Sinmun of Silla

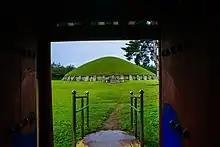
King Sinmun's tomb

Sinmun (r. 681–692), personal name Kim Chŏng-myŏng, was the thirty-first king of Silla, a Korean state that originated in the southwestern Korean peninsula and went on to unify most of the peninsula under its rule in the mid 7th century. He was the eldest son of Silla's unifier-king, Munmu and Queen Jaeui. Sinmun's reign may be characterized by his attempts to consolidate royal authority following unification and to reorganize and systematize the governing apparatus of the newly enlarged Silla state.